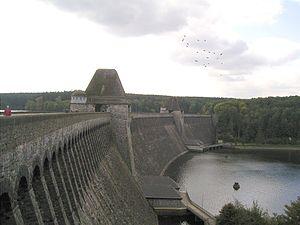
Otto Intze est un ingénieur des travaux publics et professeur allemand, considéré comme le plus grand constructeur de barrages de ce pays. Il enseigna l'hydraulique, le génie civil et la science des matériaux à l’École des Mines d’Aix-la-Chapelle, dont il fut le recteur de 1895 à 1898.